David Range

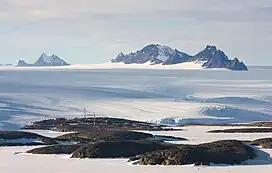

The David Range ( is a mountain range that extends for in the Framnes Mountains of Mac.Robertson Land in Antarctica. The range is surrounded by, and largely covered by, an ice sheet. Only the peaks are visible.